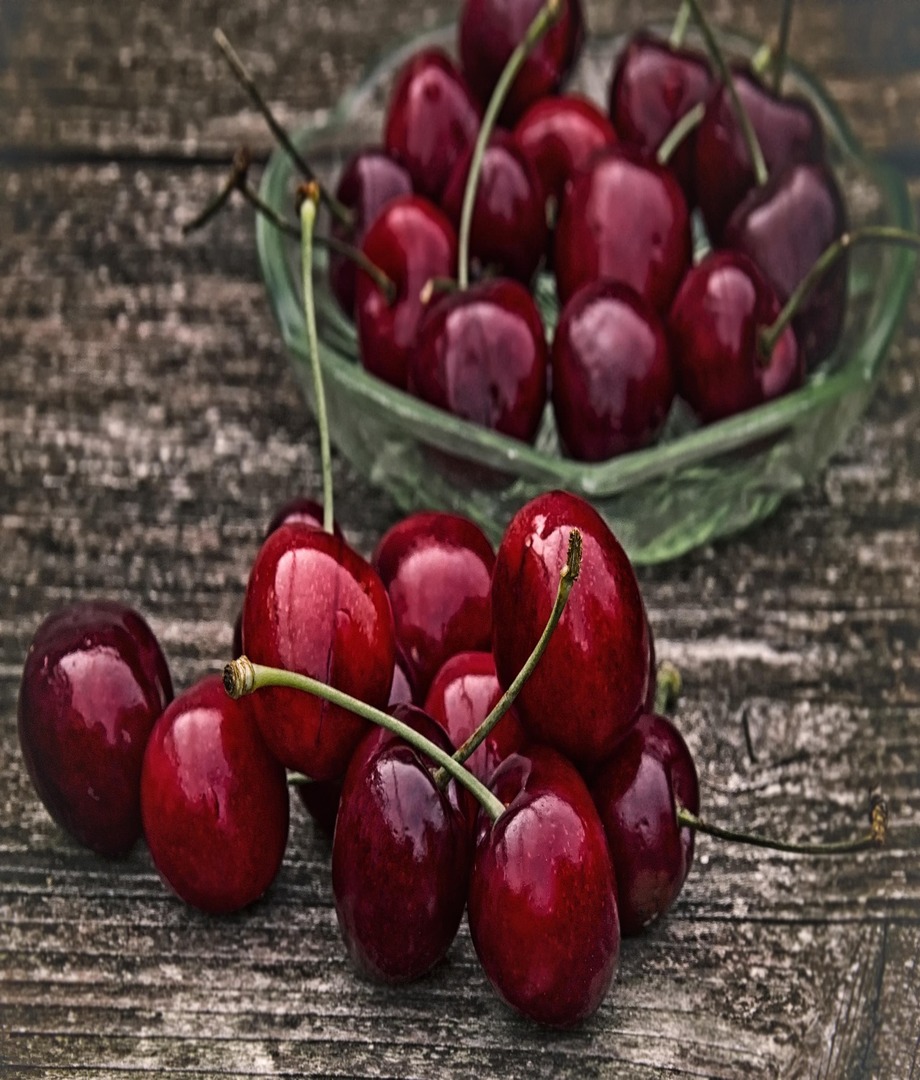
Label: cherry